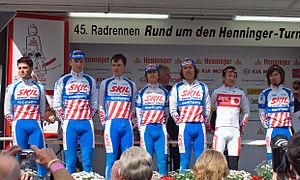
L'équipe cycliste Sunweb est une équipe allemande de cyclisme sur route. Créée en 2005 sous licence néerlandaise jusqu'en 2014 inclus, elle fait partie depuis 2013 de l'UCI World Tour. Elle porte le nom de son principal sponsor depuis 2017, l'agence de voyage en ligne Sunweb. Elle s'est auparavant appelée Shimano-Memory Corp, Skil-Shimano, Argos-Shimano, Giant-Shimano et Giant-Alpecin. Elle est dirigée depuis 2008 par Iwan Spekenbrink. Spécialisée dans les sprints pendant plusieurs années avec les Allemands Marcel Kittel et John Degenkolb, elle a remporté Milan-San Remo et Paris-Roubaix grâce à ce dernier. Sur les grands tours, Tom Dumoulin s'est imposé sur le Tour d'Italie 2017.